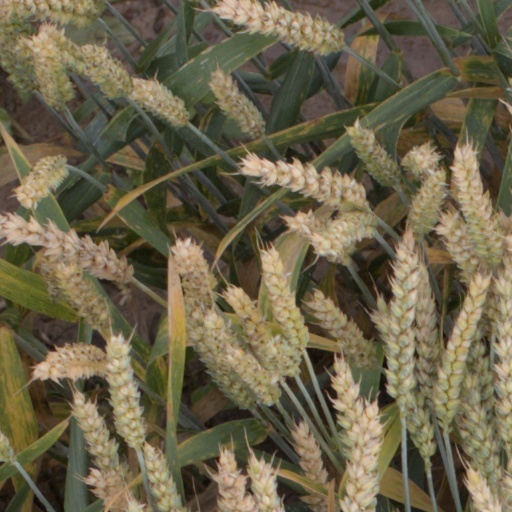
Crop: wheat